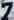
Number: 7